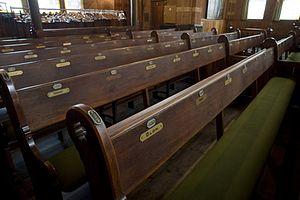
Le mobilier liturgique est l'ensemble du mobilier utile ou nécessaire à la célébration de la liturgie, et plus généralement à la célébration des sacrements et cérémonies religieuses.